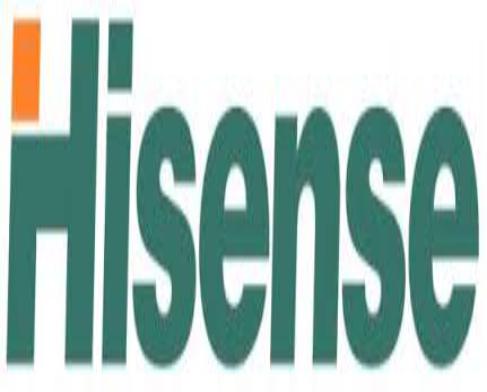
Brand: Hisense
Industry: Electronic